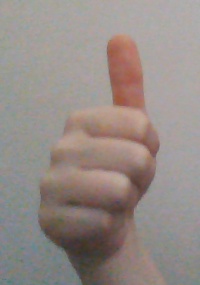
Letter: aleff